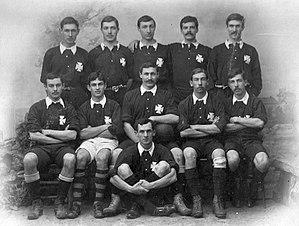
Le football dans l'Empire ottoman était le sport le plus populaire et dont la pratique est la plus répandue.